Parves-et-Nattages

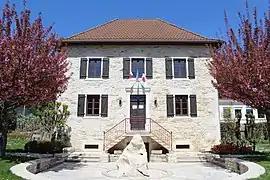
Town hall

Parves-et-Nattages is a commune in the Ain department of eastern France. The municipality was established on 1 January 2016 and consists of the former communes of Parves and Nattages.